Wellingore

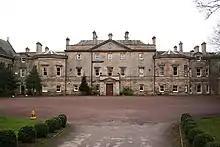
Wellingore Hall

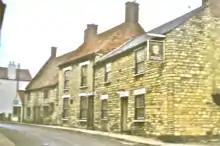
Wellingore High Street in 1973 with the Marquis of Granby in foreground.

Wellingore is an attractive village with many of the older houses built in the local limestone. Wellingore was the first village in North Kesteven to be designated a Conservation Area in February 1971. The following buildings are of particular interest: